Brian Evans (RAF officer)

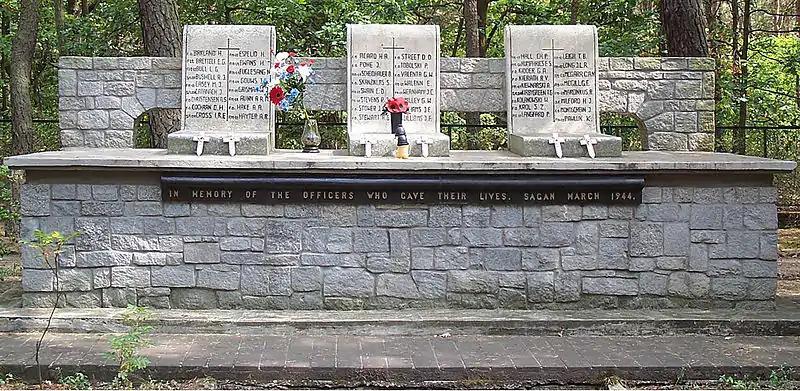
Memorial to "The Fifty" down the road toward Żagań

Flying as second pilot with an experienced crew Evans took part in a night attack on German airfields in Northern France on 6 December 1940. Handley Page Hampden serial number P4404 (squadron codes EA-R) received anti-aircraft damaged and then ran into a snowstorm over Paris where both engines iced up and failed, the aircraft had to be crash landed in a field near Courville, Marne where all but one airman was injured. The local farmer agreed to help the crew but then sent a boy to get the Germans.